Leptospirosis

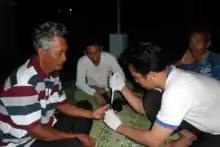
Blood samples being taken from a group of residents in Boyolali Regency, Indonesia, for leptospirosis screening tests

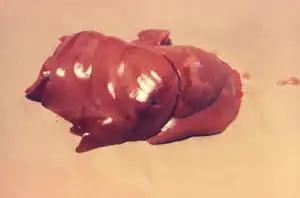
Liver of an unknown animal with multiple blackish necrotic patches secondary to leptospirosis infection

For those who are infected, a complete blood count may show a high white cell count and a low platelet count. When a low haemoglobin count is present together with a low white cell count and thrombocytopenia, bone marrow suppression should be considered. Erythrocyte sedimentation rate and C-reactive protein may also be elevated.